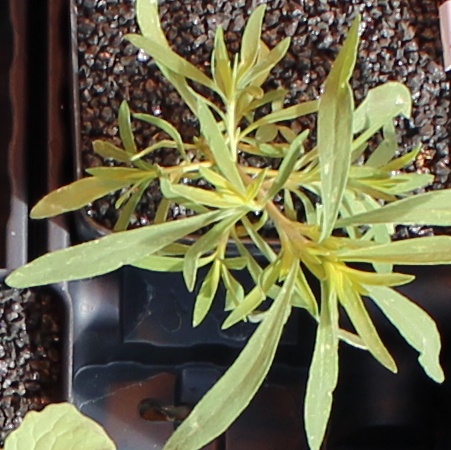
Label: Kochia